Yahia Abdel Mageed

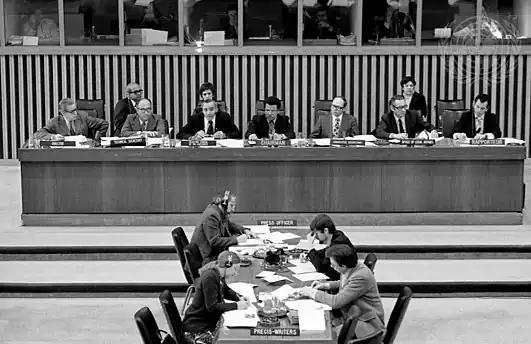

Yahia, Mostafa Kamal Tolba, and Asit K. Biswas made the 1980s be recognised as the International Water Supply and Sanitation Decade (IWSSD), during which a sizable portion of the world's population would have access to clean water and sanitation. A few times after the UNWC concluded, Tolba appointed Mageed, Gilbert White, and Biswas to the International Water Resources Association (IWRA). Until Tolba departed UNEP in 1992, this Board often convened, roughly every nine months. Yahia developed and became an ardent supporter of IWRA. He had significant responsibilities in the World Water Congresses held by IWRA in Ottawa, Cairo, and Rabat. He won the IWRA vice presidential election.